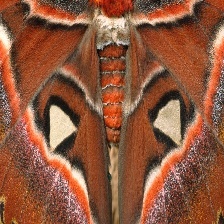
Species: ATLAS MOTH